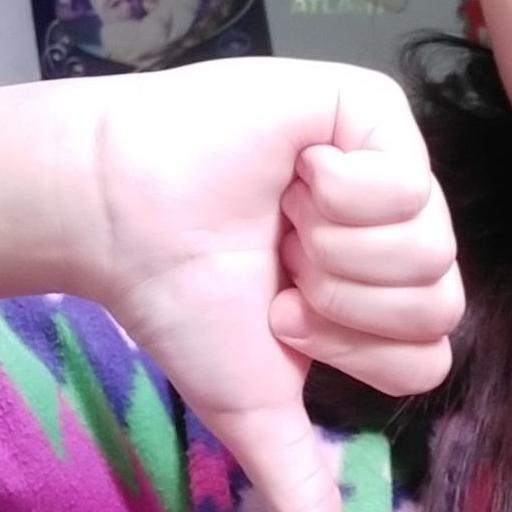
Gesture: dislike